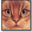
Label: cat